70 Pine Street

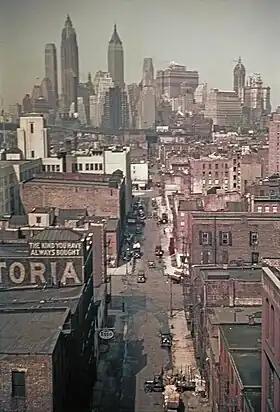
View of various buildings in Manhattan in 1938. 70 Pine Street is the second-leftmost building in the background.

The project involved large amounts of materials, including 10 million bricks, of cement, and of steel. The steel structure was built at an average rate of three floors per week. "The New York Times" reported in April 1931 that the steel had been erected to the 27th floor. By mid-1931, steel frame construction had reached the 59th floor, while the facade had been built up to the 50th floor. At the time, 70 Pine Street's construction employed 600 workers, and the structure had no official name. Workers had been on the project for 119,000 hours without any major accidents. The spire was installed in October 1931. The sky bridge between 70 Pine Street and 60 Wall Street was completed in February 1932, at which point the building at 70 Pine Street became known as the 60 Wall Tower.